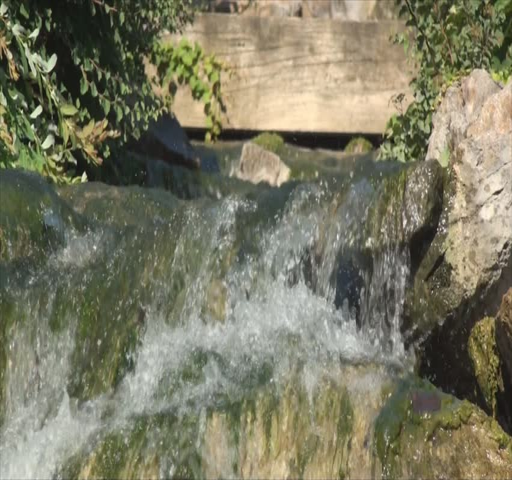
tiny artificial stream flows under the bridge